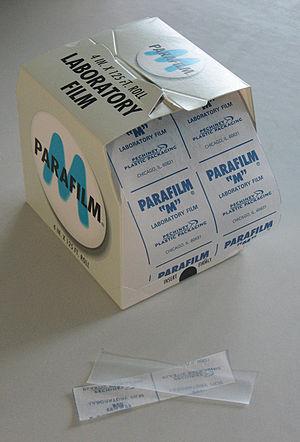
Le Parafilm M est un film plastique de paraffine sur papier produit par Bemis North America, entreprise située à Neenah au Wisconsin.